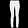
Label: Trouser